Malindi Museum Heritage Complex

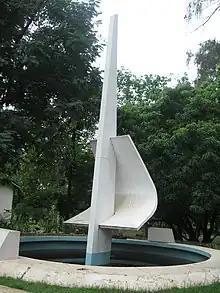
Prince Henry the Navigator Monument, Malindi, est. 1961

The main building originally faced directly on the ocean, with steps leading down to the beach. Land reclamation since that time means that it is now fronted by parkland and the house is about 200 metres from the beach.